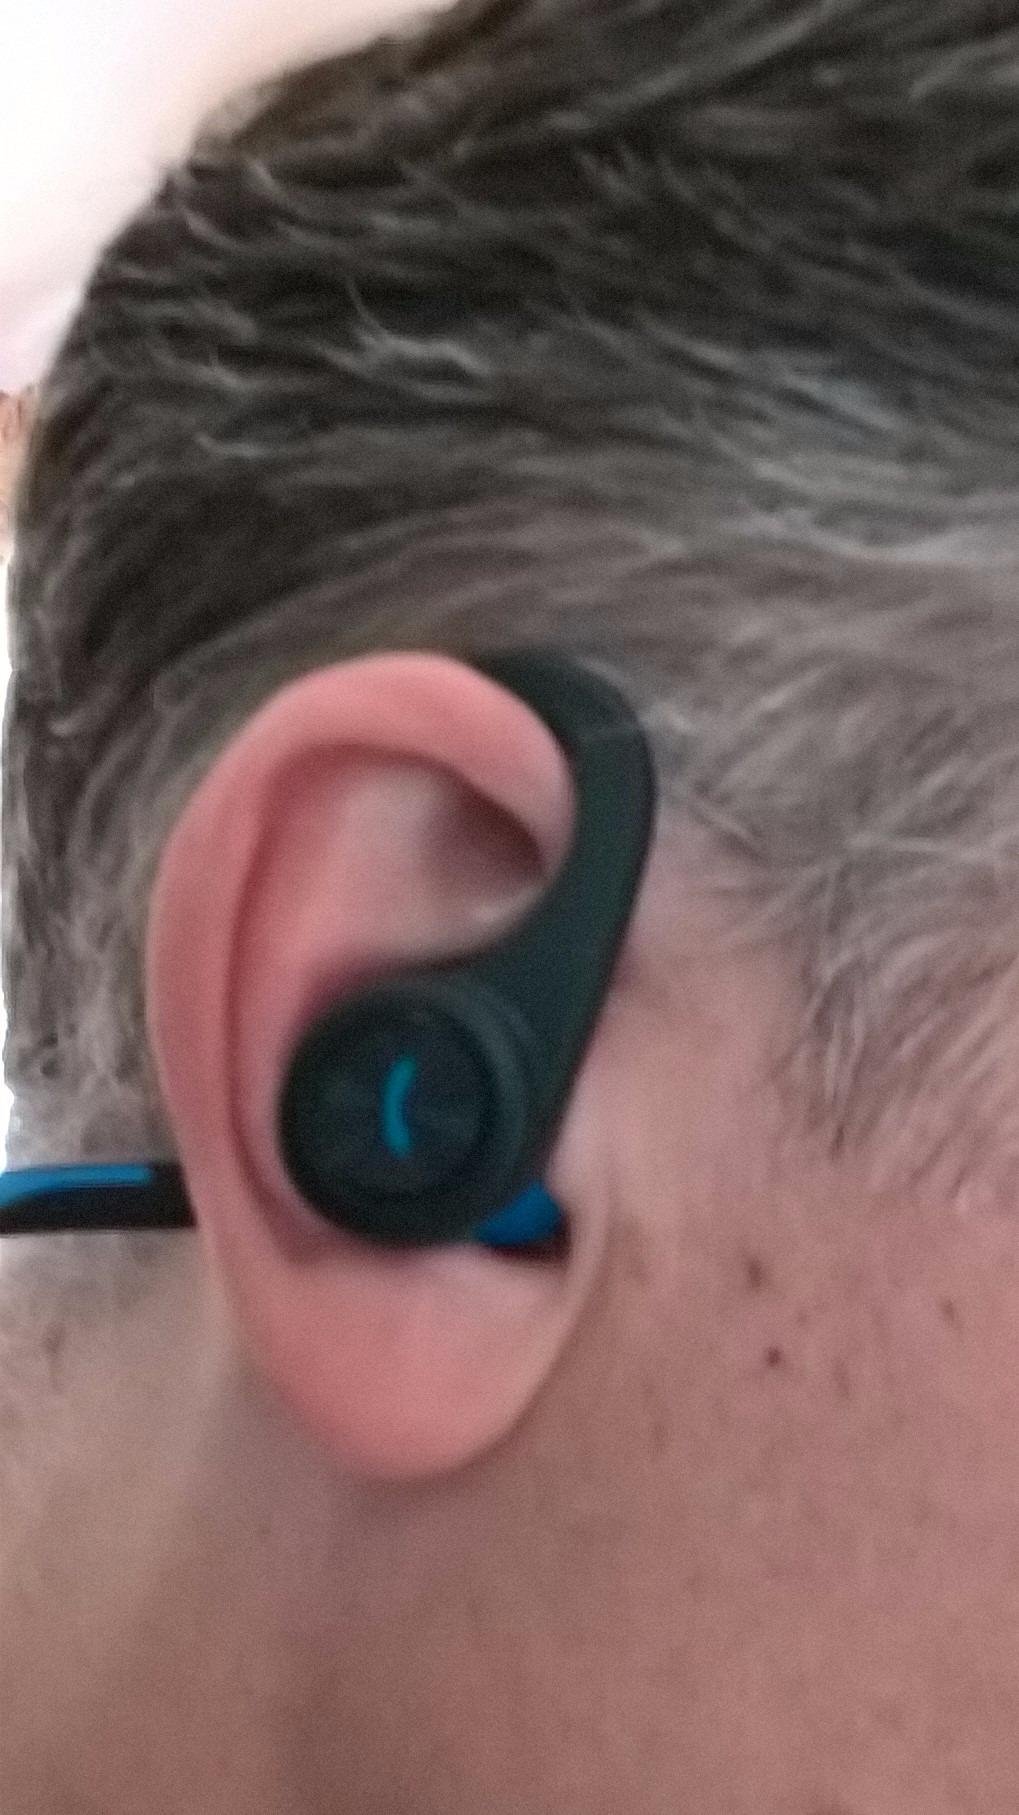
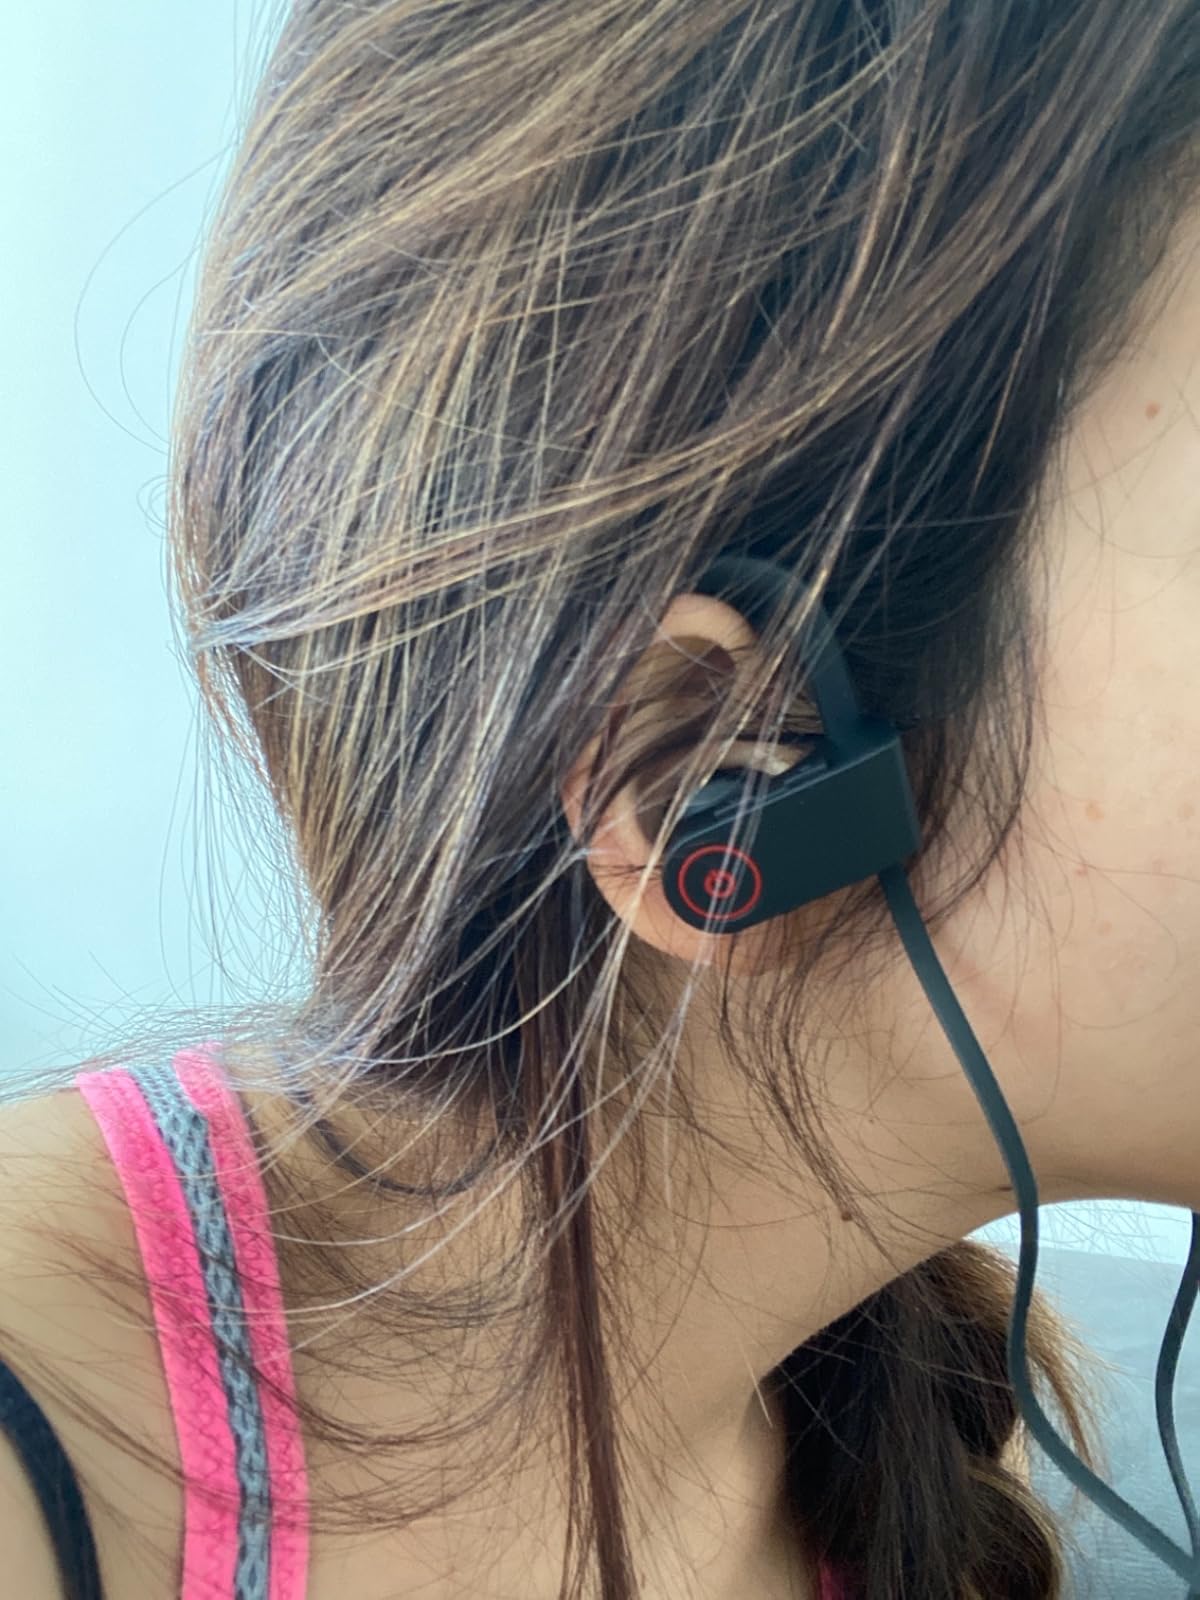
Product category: headphones
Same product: no